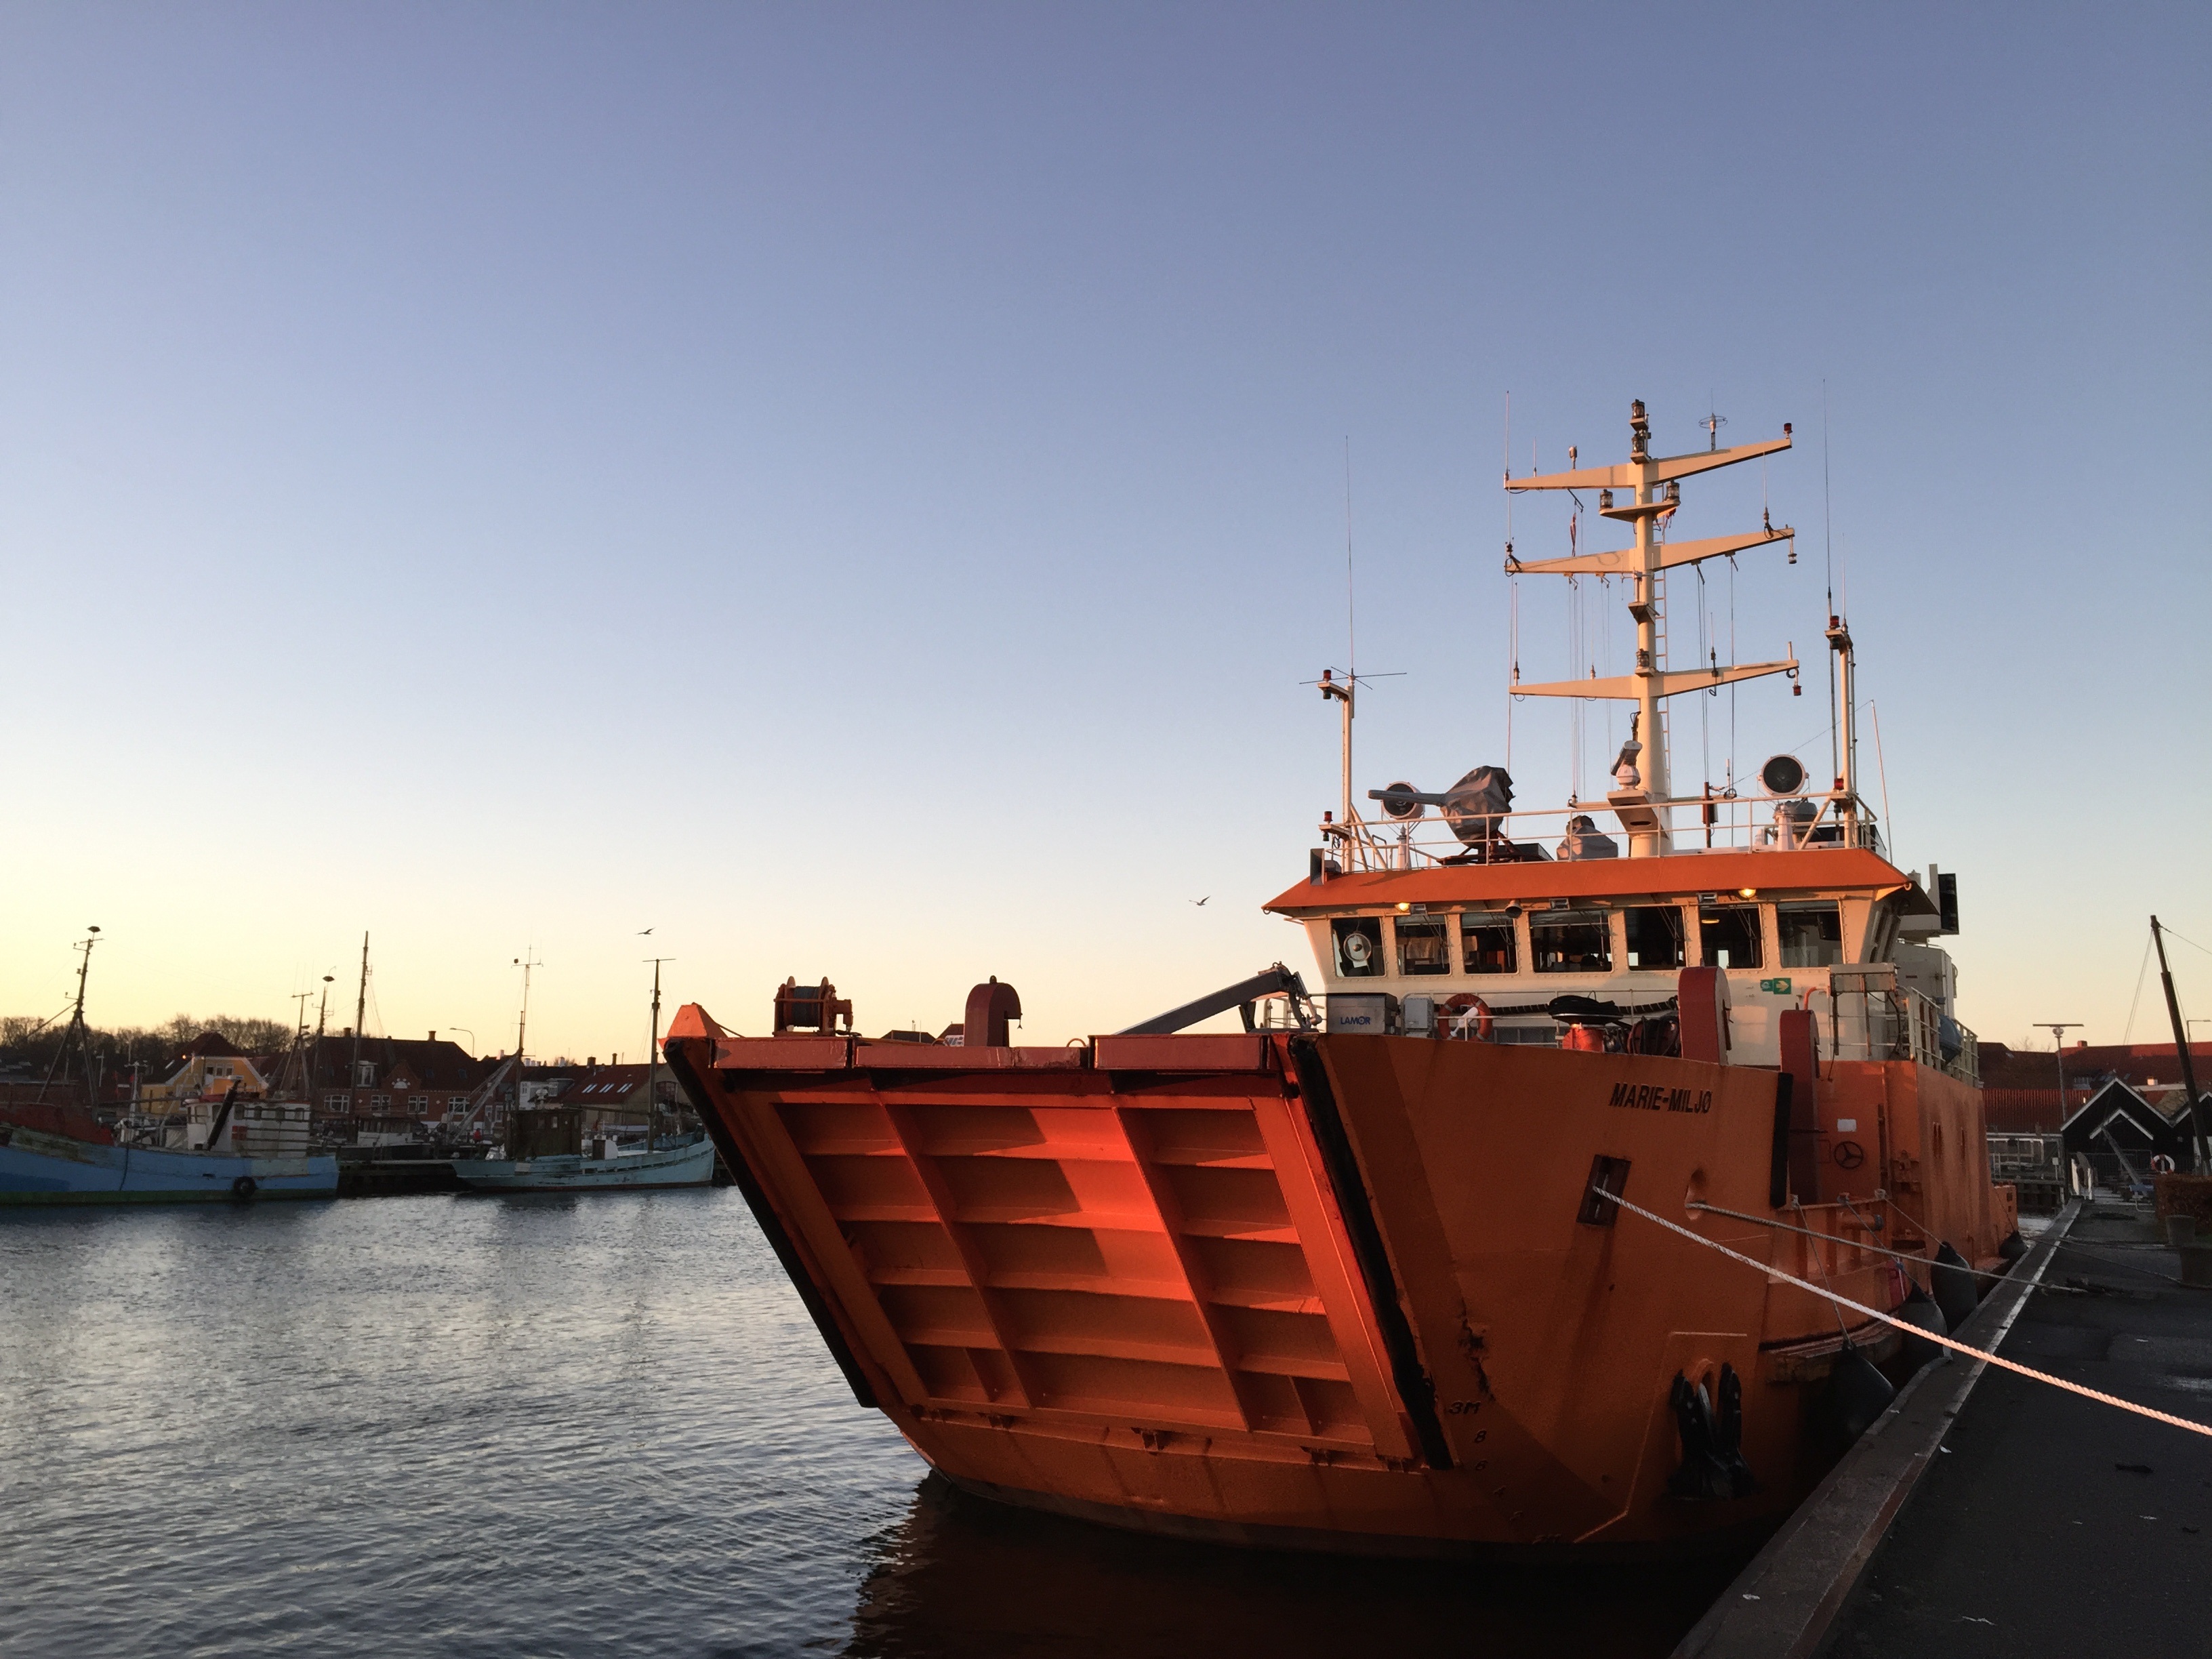
sea, sunrise, boat, morning, ship, environment, vehicle, harbor, port, waterway, denmark, channel, shipping, watercraft, maritim, fishing vessel, freight transport, galleon, kerteminde, fyn, a562, mette environment, eco ship